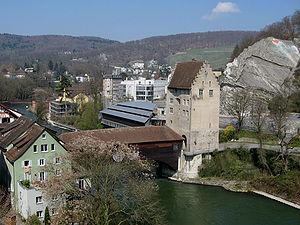
Le Holzbrücke est un pont couvert en bois franchissant la Limmat à Baden dans le canton d'Argovie en Suisse.